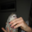
Label: porcupine